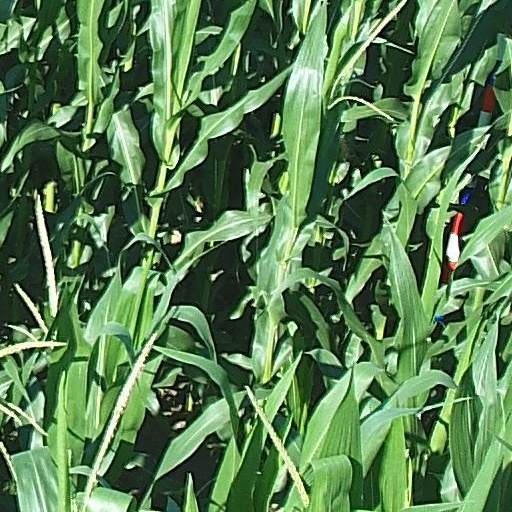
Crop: maize; corn